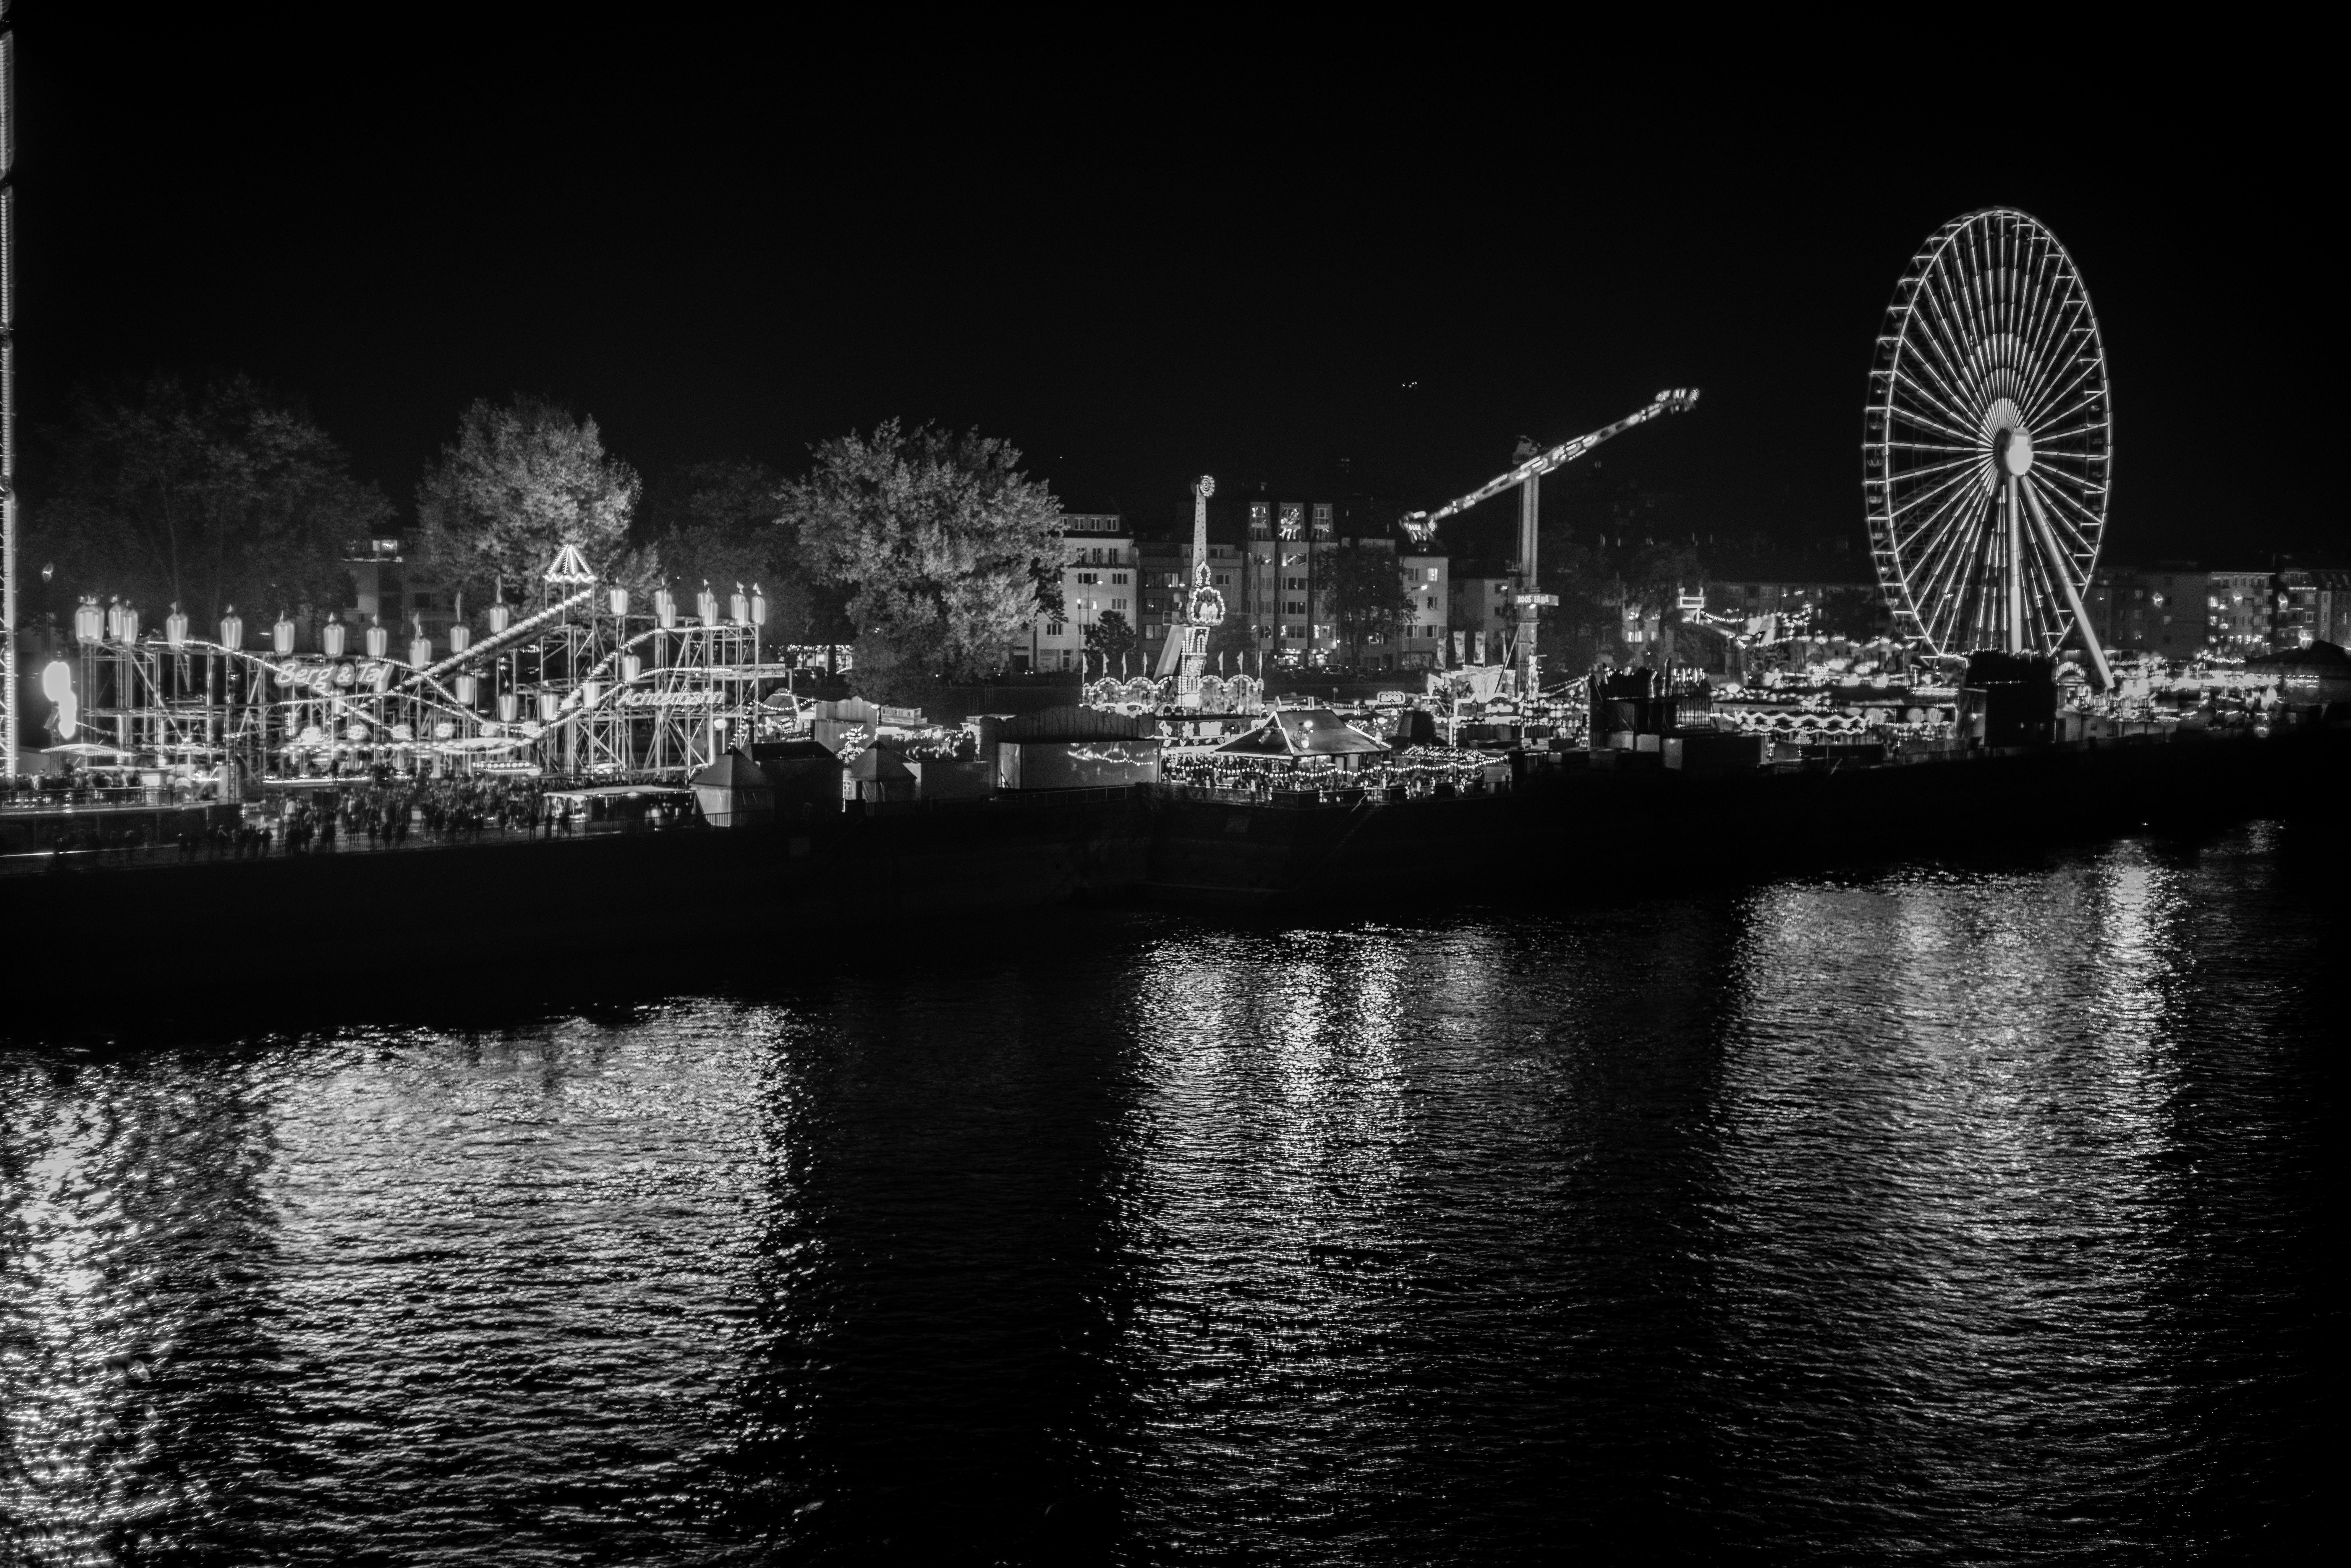
water, horizon, light, black and white, white, skyline, night, photography, city, urban, cityscape, reflection, darkness, black, monochrome, movement, art, mono, stadt, reflections, cologne, koln, kunst, nacht, bewegung, monochrom, solhouette, monochrome photography, human settlement